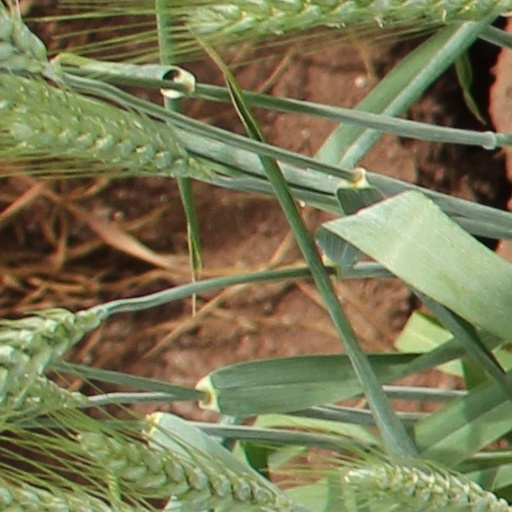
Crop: wheat